Loose (Nelly Furtado album)

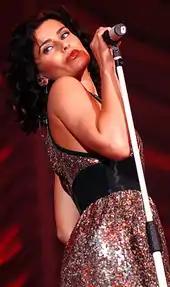
Furtado performing in 2007.

The album was first released in Japan on 7 June 2006, through Universal Music Group before being released two days later in Germany.